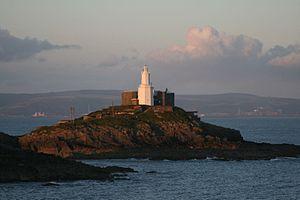
Le phare de Mumbles, dans le Pays de Galles (Royaume-Uni). Camera location51°